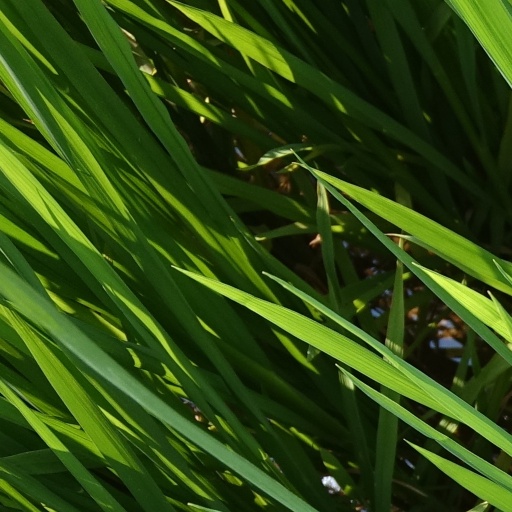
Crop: rice